Söndags-Nisse

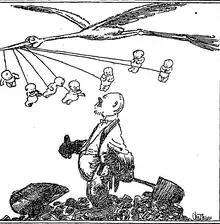
1923 cartoon from "Söndags-Nisse" that touches on the Occupation of the Ruhr by France.

"Söndags-Nisse" was founded by Gustaf Wahlbom in 1862. The magazine contributed to the career of cartoonist Oskar Andersson who published comic strips in the magazine in 1897. Other contributors to the magazine include Carl Larsson, Jenny Nyström and Augusta Barthelson.